1980s

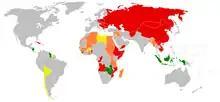
Cold War Map of Communist & Socialist countries in 1985

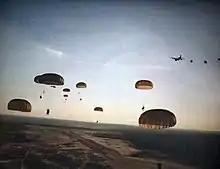
Invasion of Grenada, October 1983

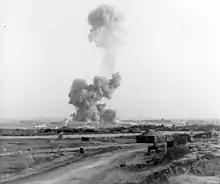
1983 Beirut barracks bombing

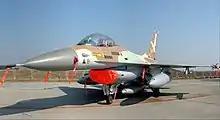
The Israeli Air Force F-16A Netz '243' that was flown by Colonel Ilan Ramon during Operation Opera

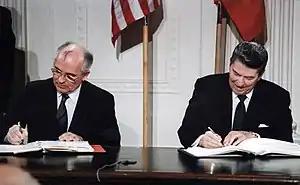
US President Reagan and Soviet General Secretary Gorbachev signing the INF Treaty, 1987

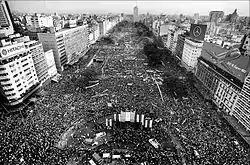
The July 9 Avenue in Buenos Aires filled with supporters of Raúl Alfonsín, who would become the first democratic Argentine President after the end of the Dirty War (1983)

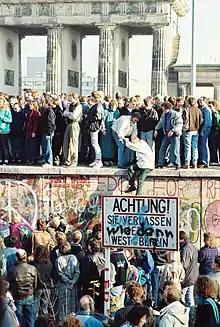
The fall of the Berlin Wall in 1989 marked the beginning of German reunification

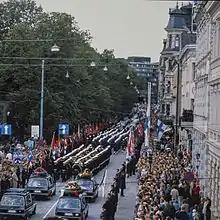
Former president of Finland from 1956 to 1982. Funeral cortege of Urho Kekkonen in Helsinki, 1986

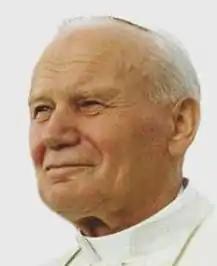
Pope John Paul II

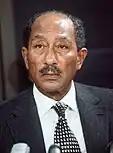
Anwar Sadat

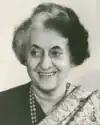
Indira Gandhi

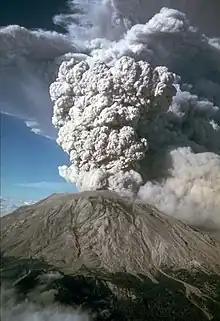
1980 eruption of Mount St. Helens

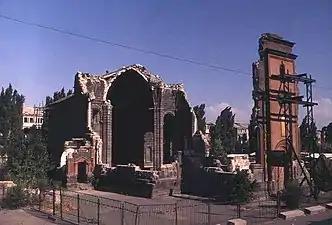
The Holy Saviour's Church in Gyumri after the Spitak earthquake

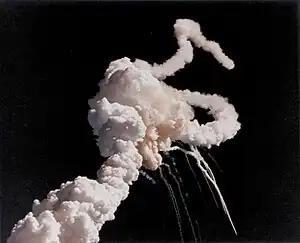
The space shuttle "Challenger" disintegrates on January 28, 1986

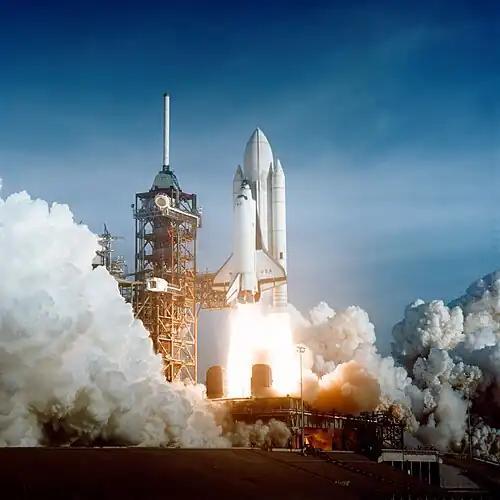
The Space Shuttle "Columbia" seconds after engine ignition, 1981

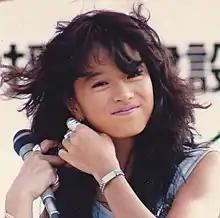
Akina Nakamori in 1985

The 1980s had many fundamental advances in medicine and biology. The first surrogate pregnancy of an unrelated child took place on 13 April 1986, in Michigan. The first genetically modified crops, tobacco ("Nicotiana") plants were grown in China in 1988.